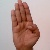
The image shows a hand gesture representing the letter 'B' in Indian Sign Language.